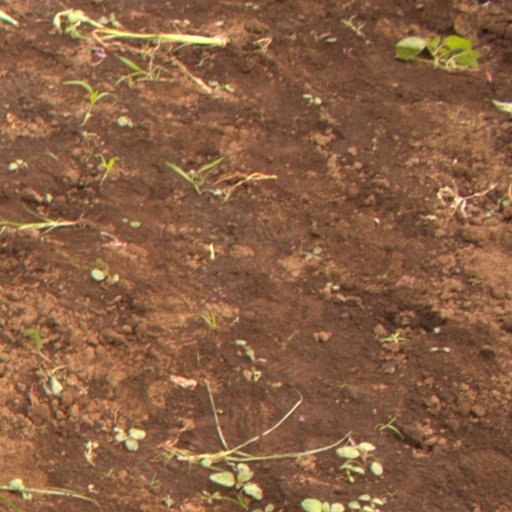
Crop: soybean